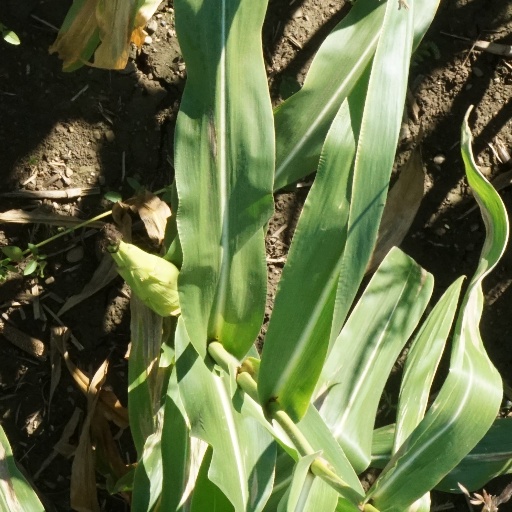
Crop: maize; corn